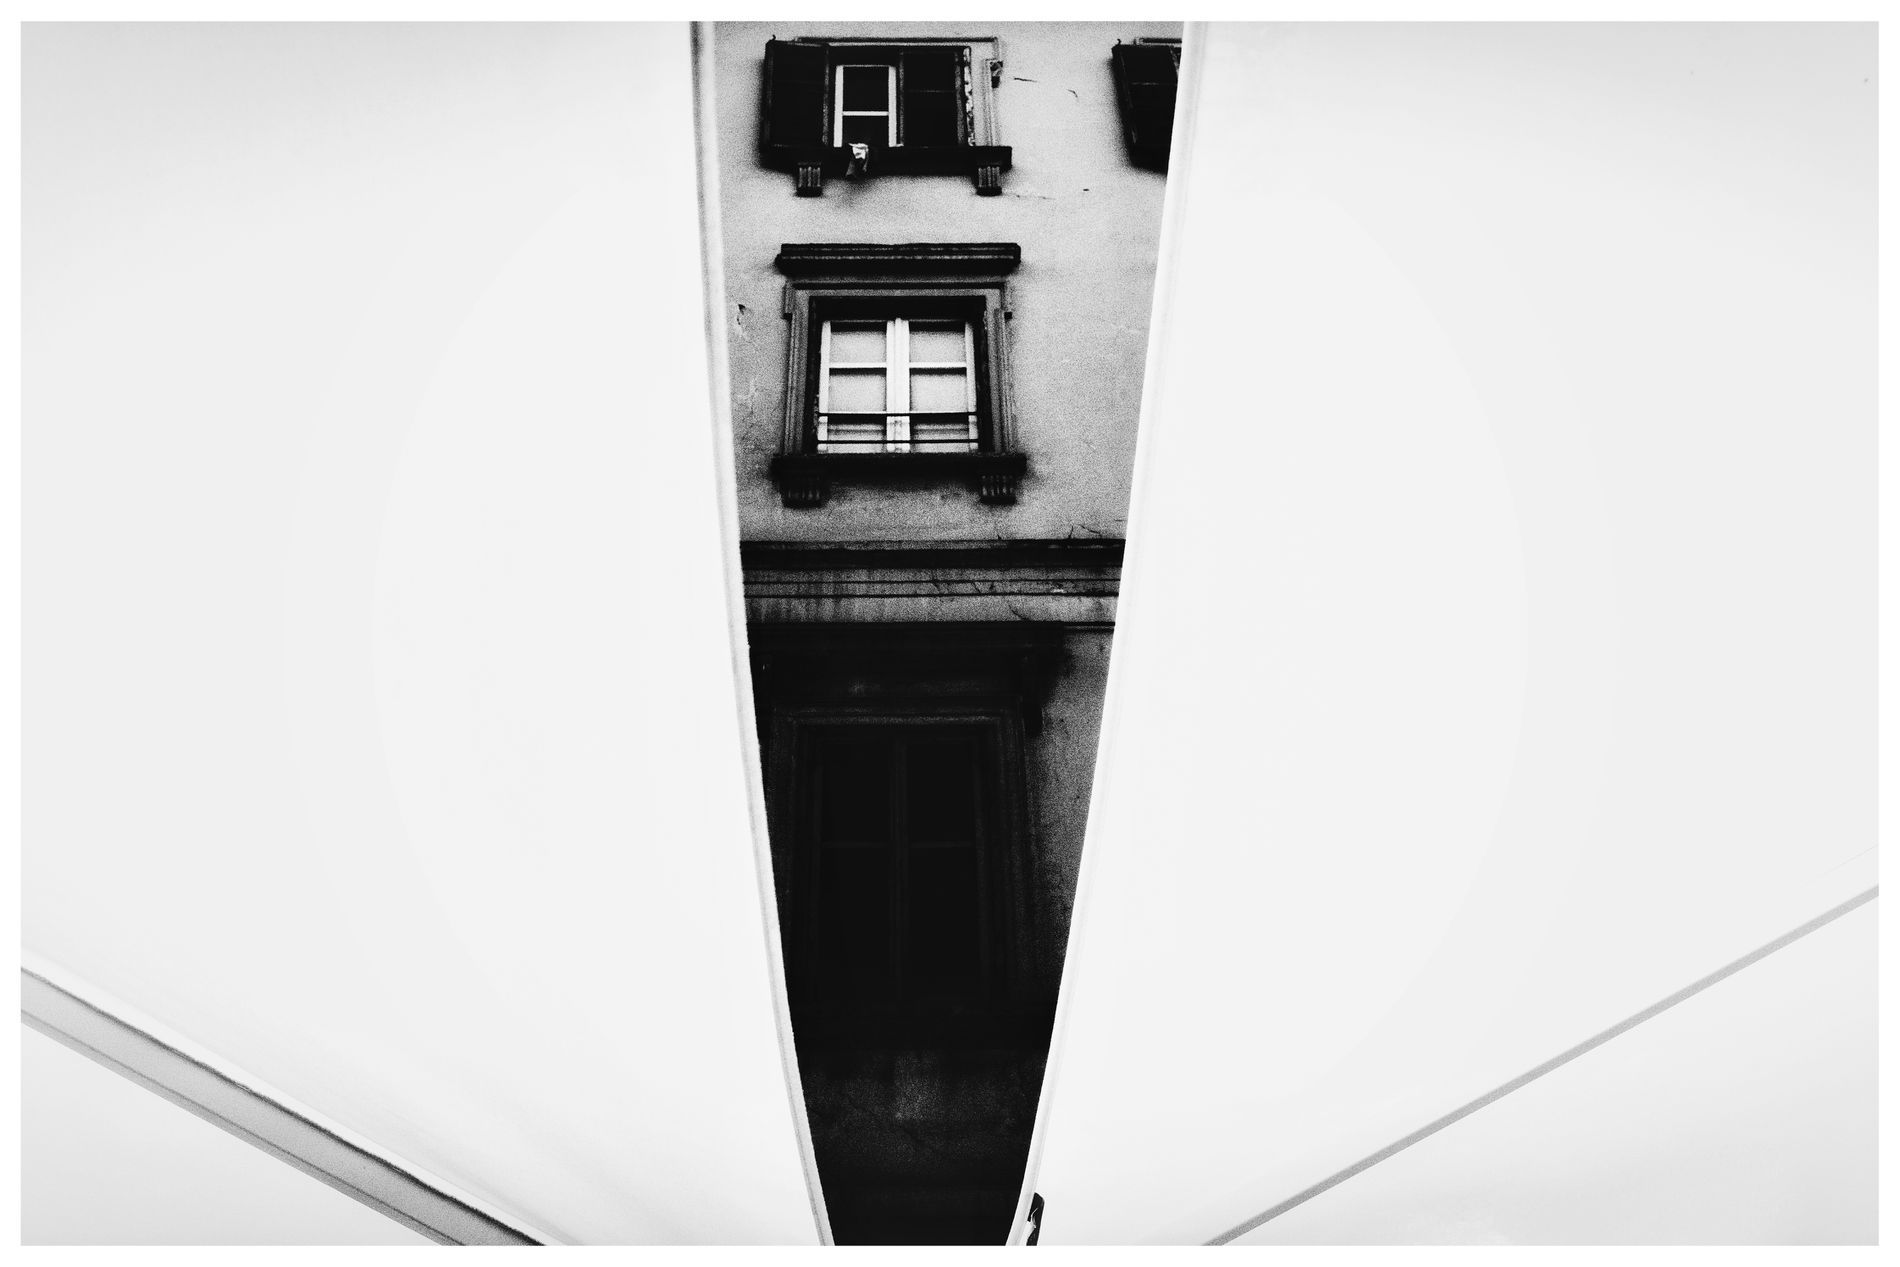
building framed between soft boxes
A black-and-white photograph shows the facade of a building framed between two bright, angled soft boxes. The composition creates a dramatic, abstract effect, drawing the eye to the windowed building centered in the narrow vertical gap.the building has tall windows seems to be colored in brown .
A low angle shot , this photograph features an old  building with 3 old  windows ,it creates a  Dramatic, mysterious, and contemplative mood . The narrow framing creates tension and a sense of isolation.Style of Photography is architectural photography with strong geometric composition. The high-contrast black and white treatment gives it an artistic, fine art quality.Atmosphere can't  be determined from the elements of the photo .Color Palette is Monochromatic - pure black and white with various shades of gray, creating dramatic contrast . lighting is digital using soft boxes.
Labels: Window, City, Urban, Architecture, Building, House, Housing, Staircase, Handrail, Brick, Wall, Condo, Outdoors, Shelter, High Rise, Curtain, Shutter, frame, soft box